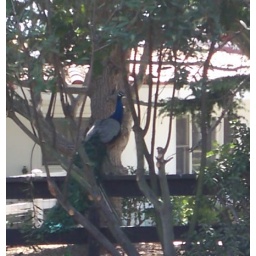
Four peacocks surrounded the house I was showing in Rancho Palos Verdes. Here is one on the fence near the street.